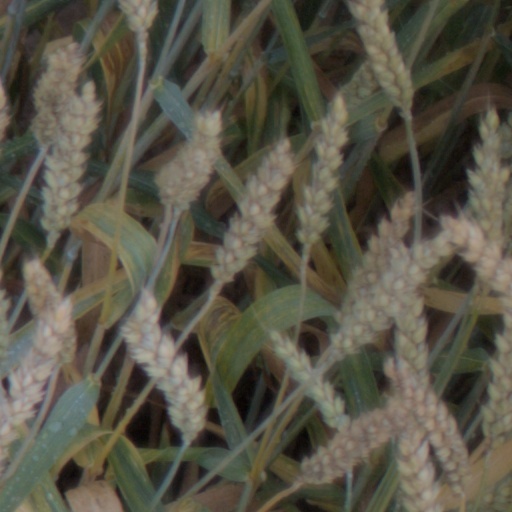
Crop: wheat